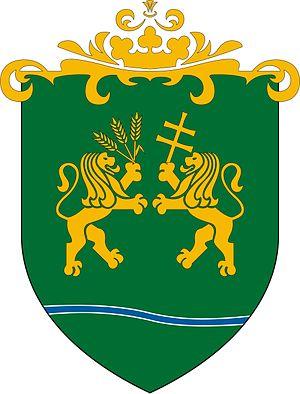
Kamut est un village et une commune du comitat de Békés en Hongrie.